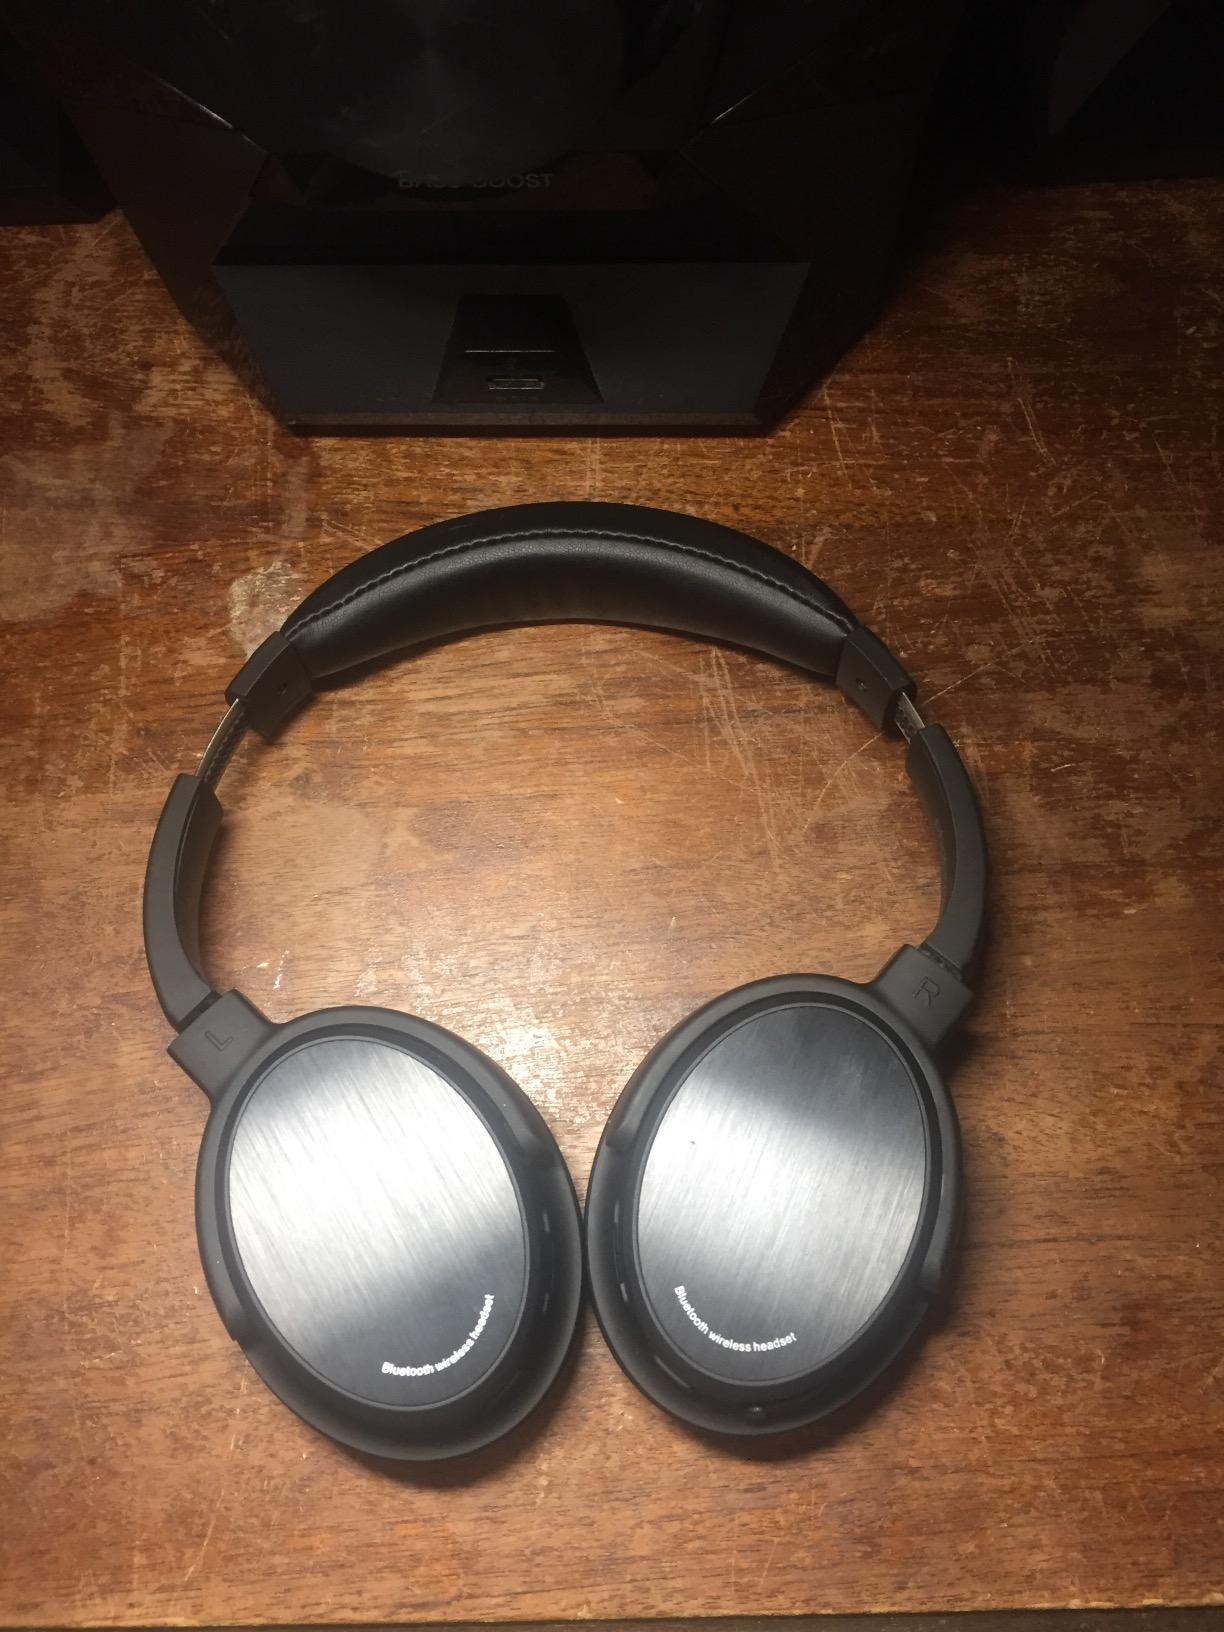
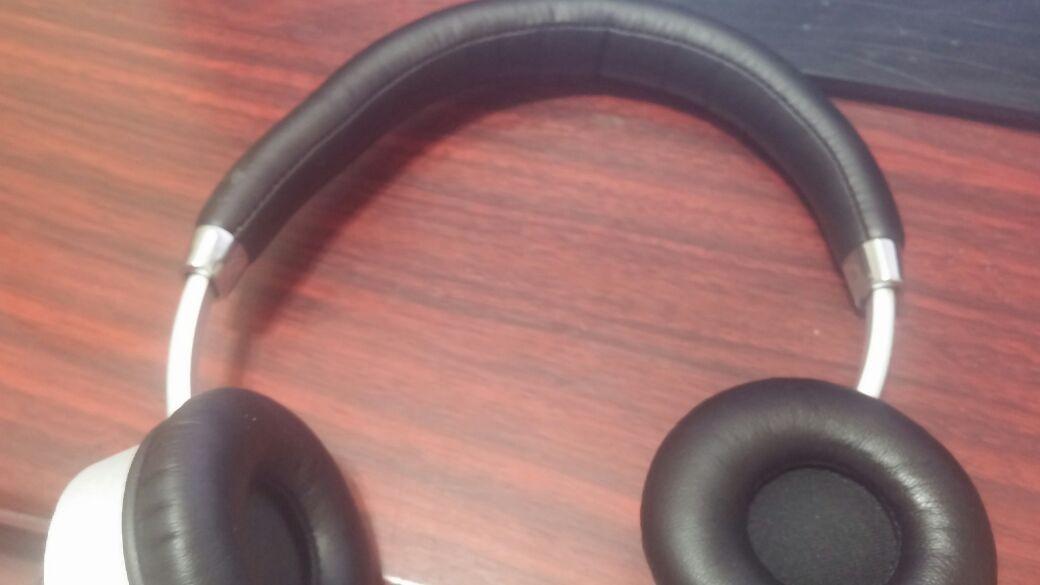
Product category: headphones
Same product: no